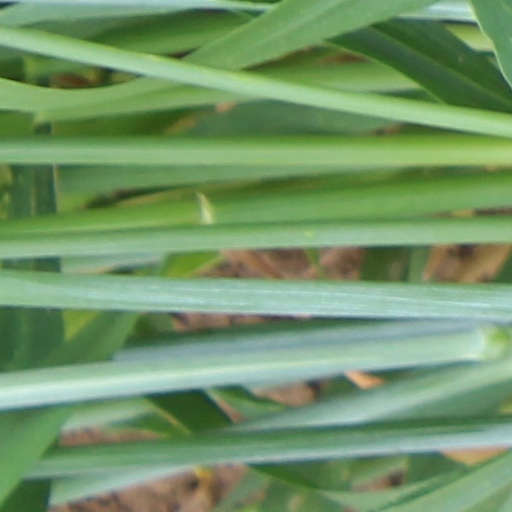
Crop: wheat